Self-determination

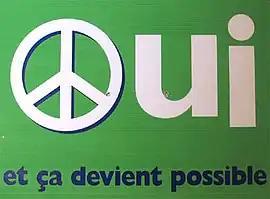
A poster for Quebec sovereignty during the 1995 referendum:

The Inter-Services Intelligence of Pakistan has been accused by India of supporting and training both pro-Pakistan and pro-independence militants to fight Indian security forces in Jammu and Kashmir, a charge that Pakistan denies. According to official figures released in the Jammu and Kashmir assembly, there were 3,400 disappearance cases and the conflict has left more than 47,000 to 100,000 people dead as of July 2009. However, violence in the state had fallen sharply after the start of a slow-moving peace process between India and Pakistan. After the peace process failed in 2008, mass demonstrations against Indian rule, and low-scale militancy emerged again.